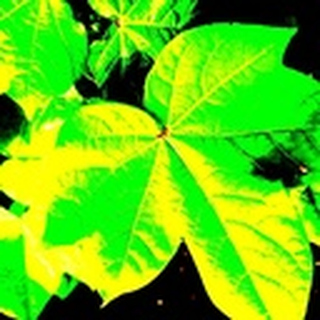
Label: healthy_cotton